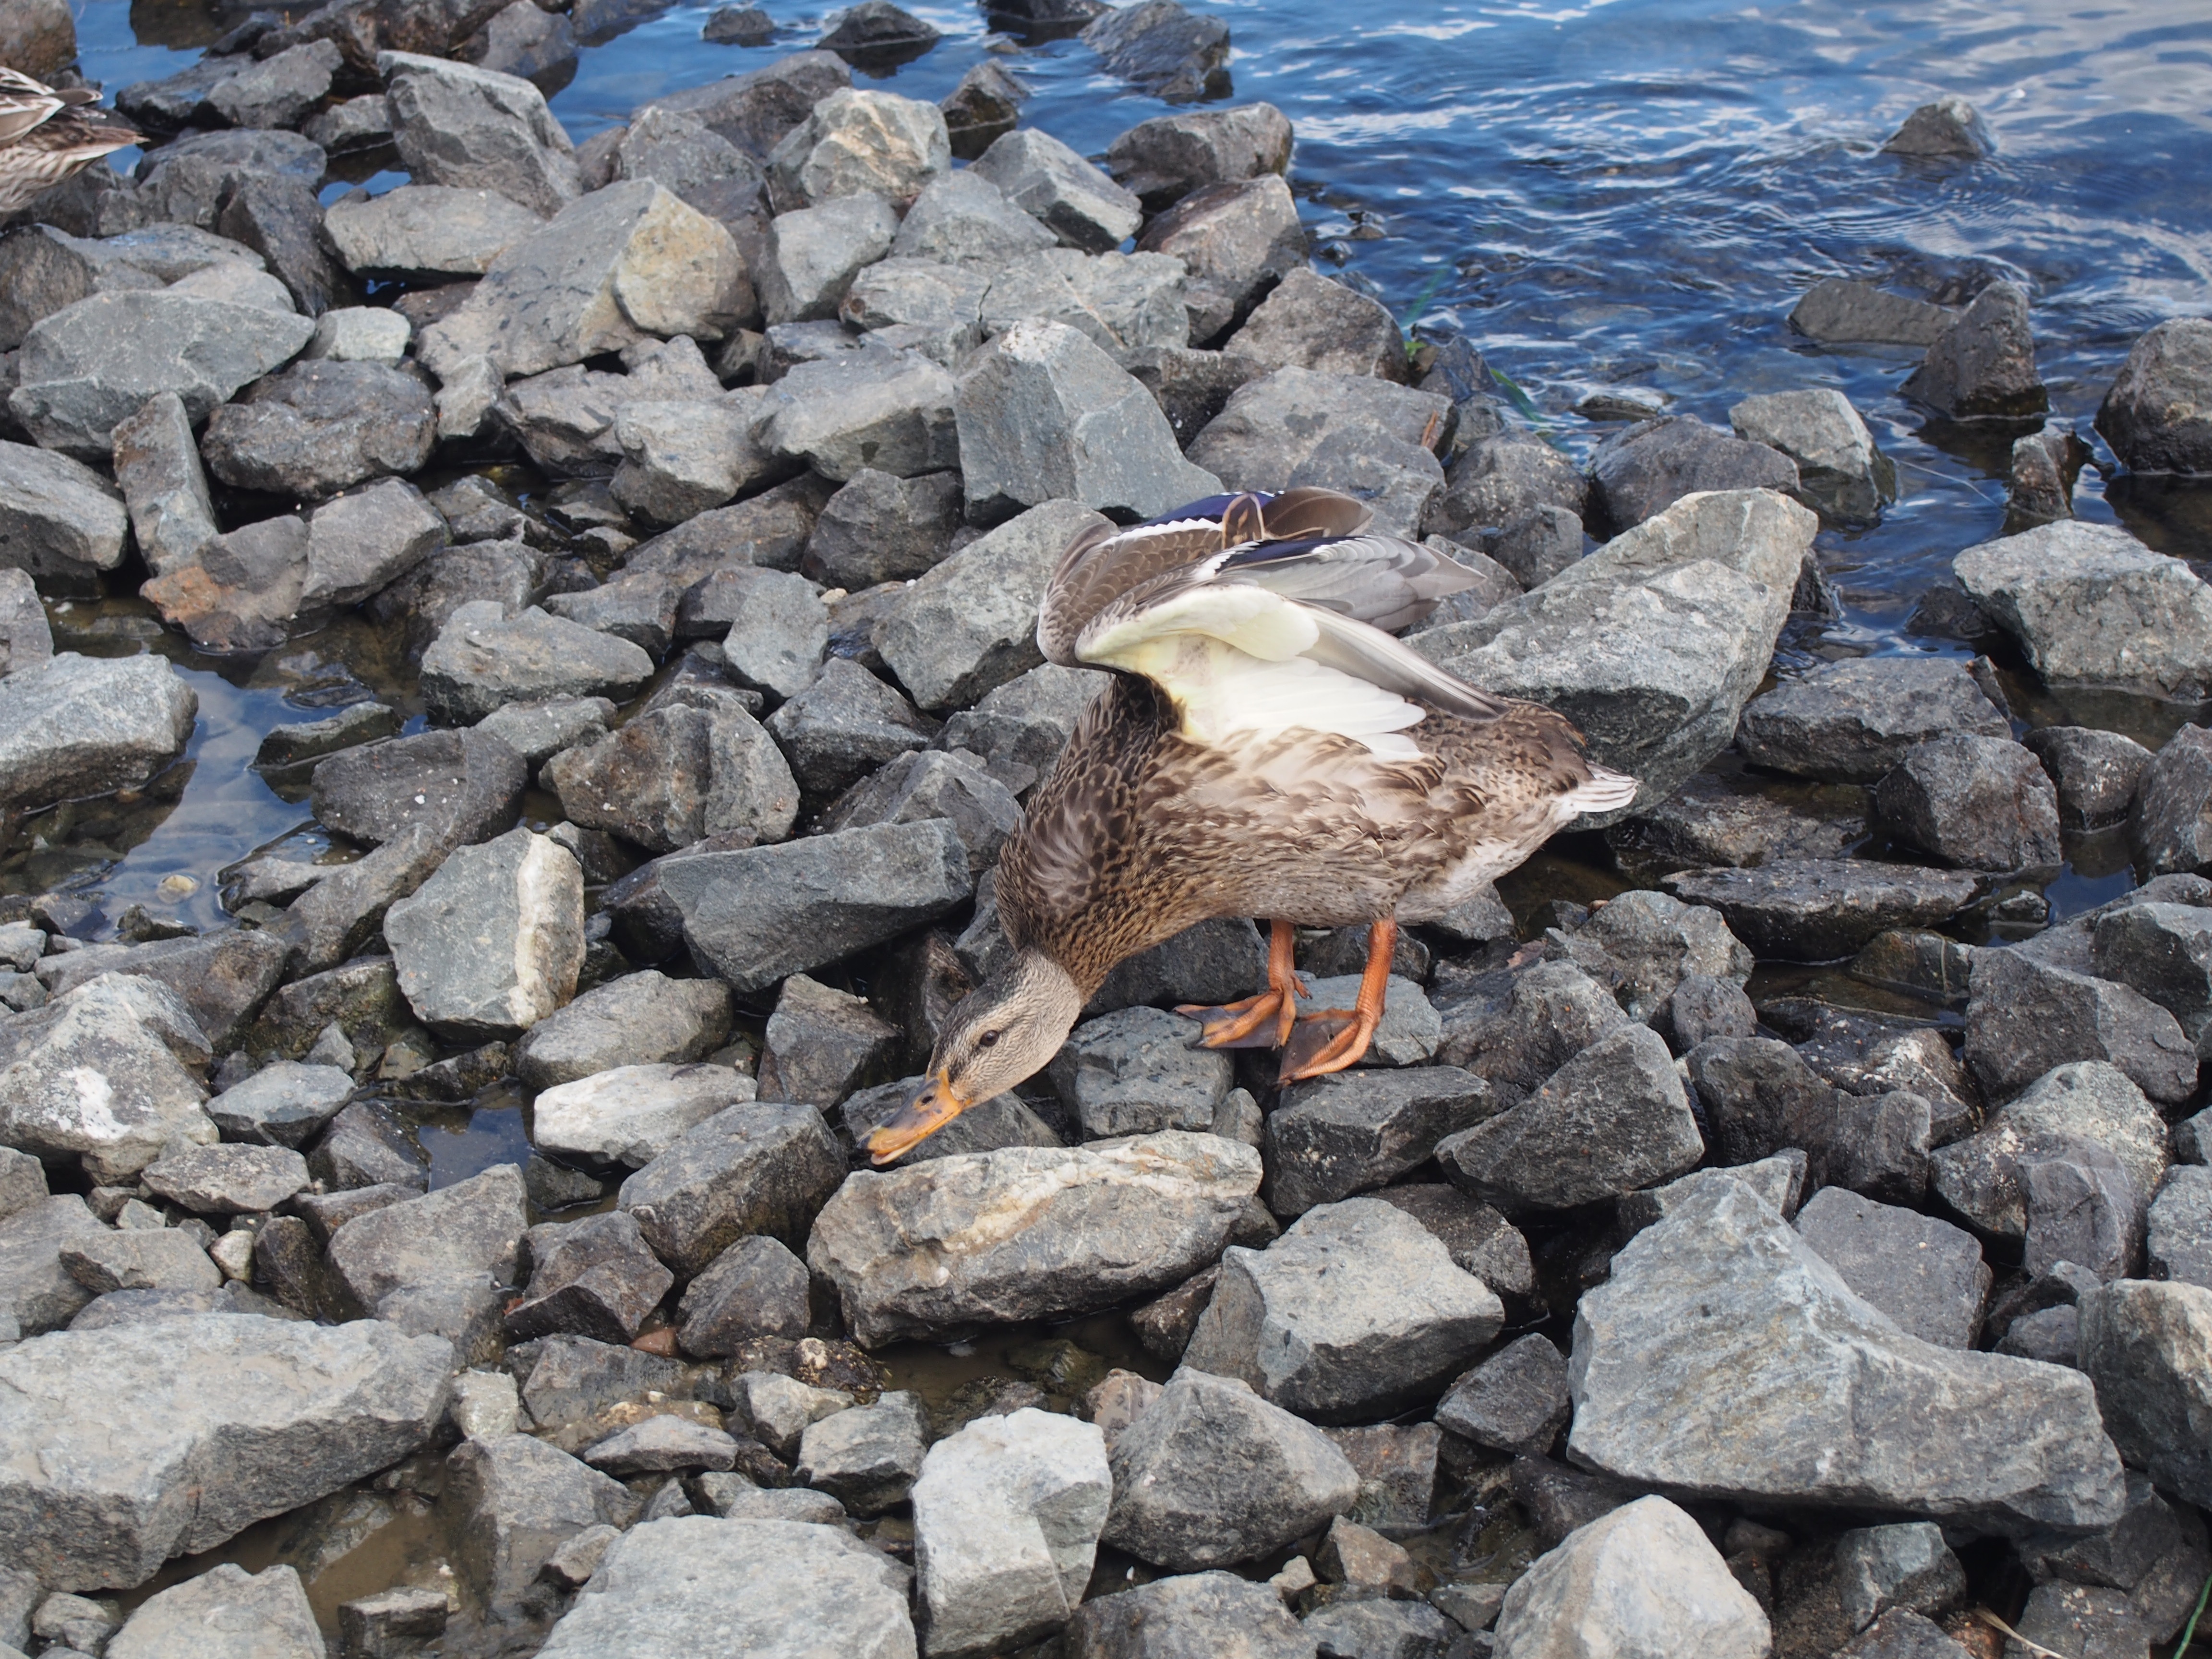
sea, water, rock, bird, seabird, wildlife, fauna, stones, duck, vertebrate